Lee Yo-won

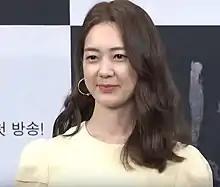
Lee Yo-won in 2019

Lee Yo-won (born April 9, 1980) is a South Korean actress. She is best known for her portrayal of Queen Seondeok in the eponymous hit period drama.